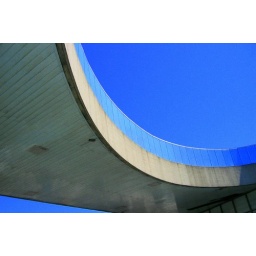
blue sky over nyc